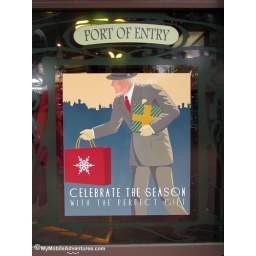
Christmas window sign at the Port of Entry store in EPCOT. Walt Disney World, Orlando, Florida. December 2009